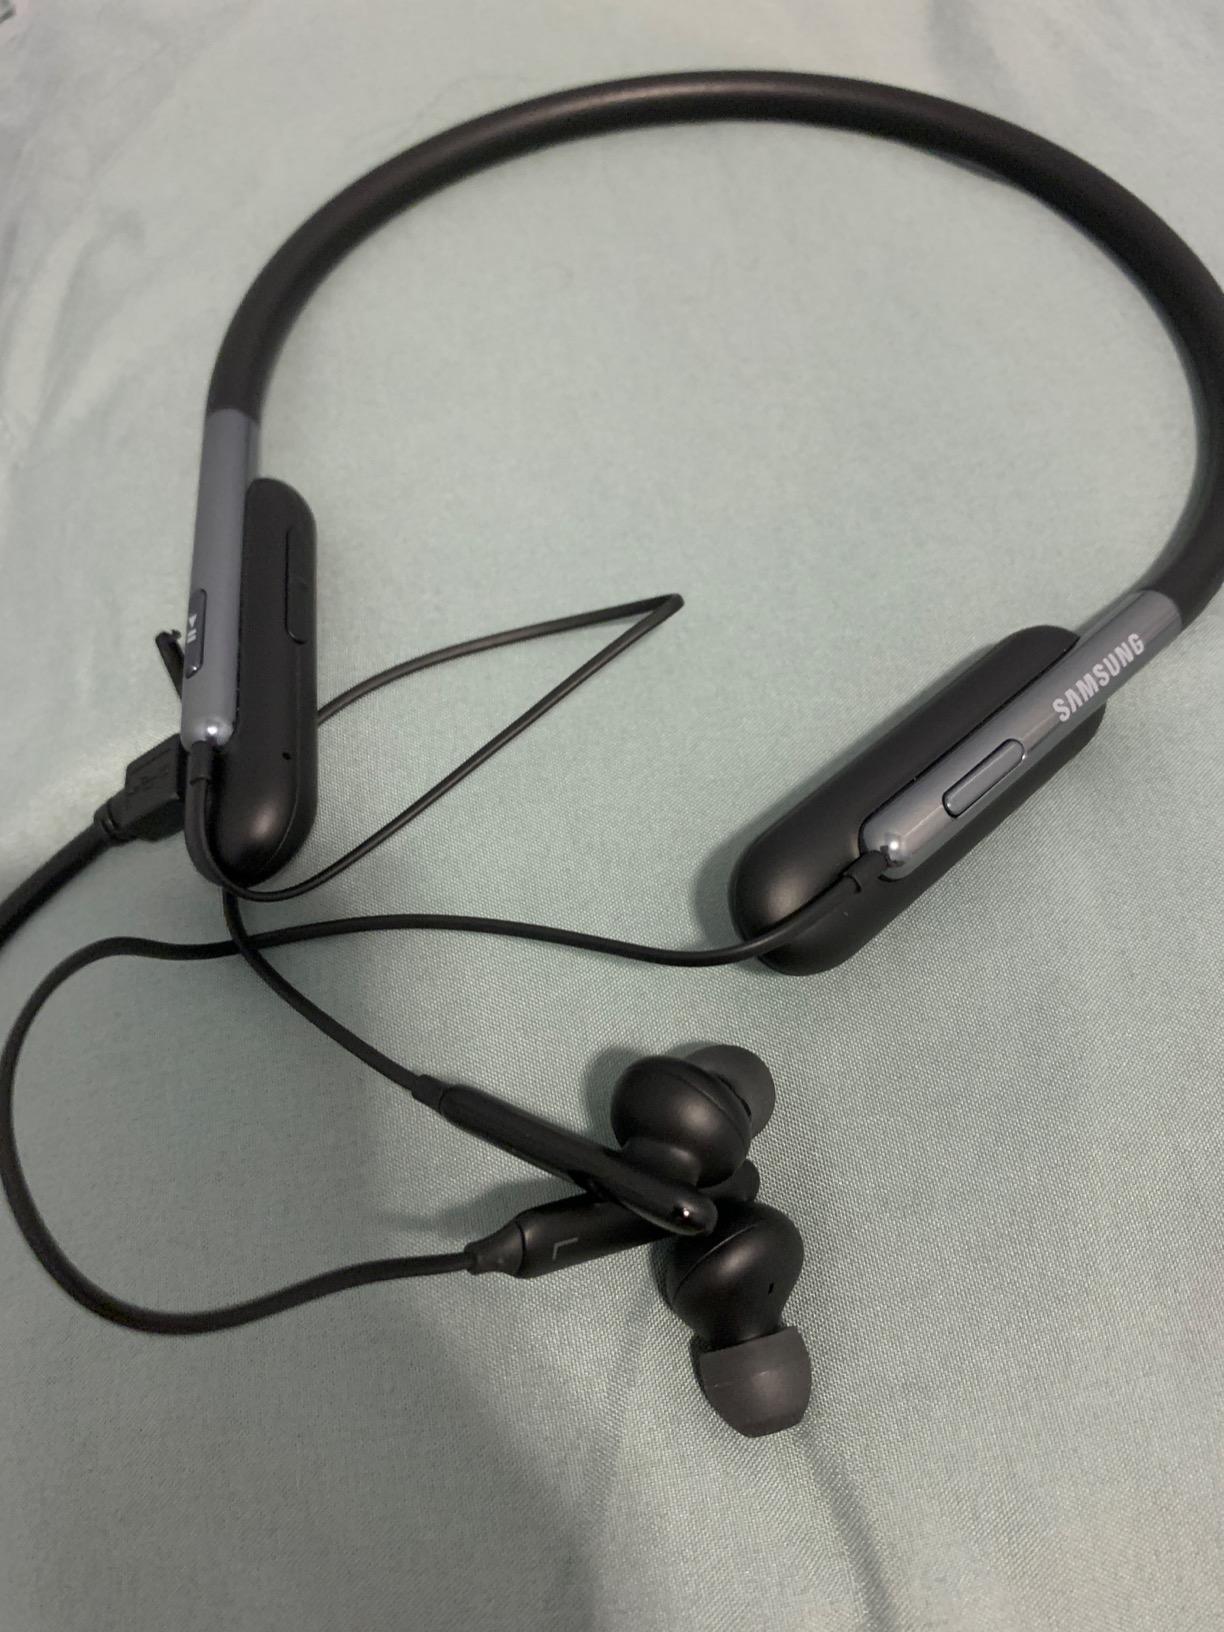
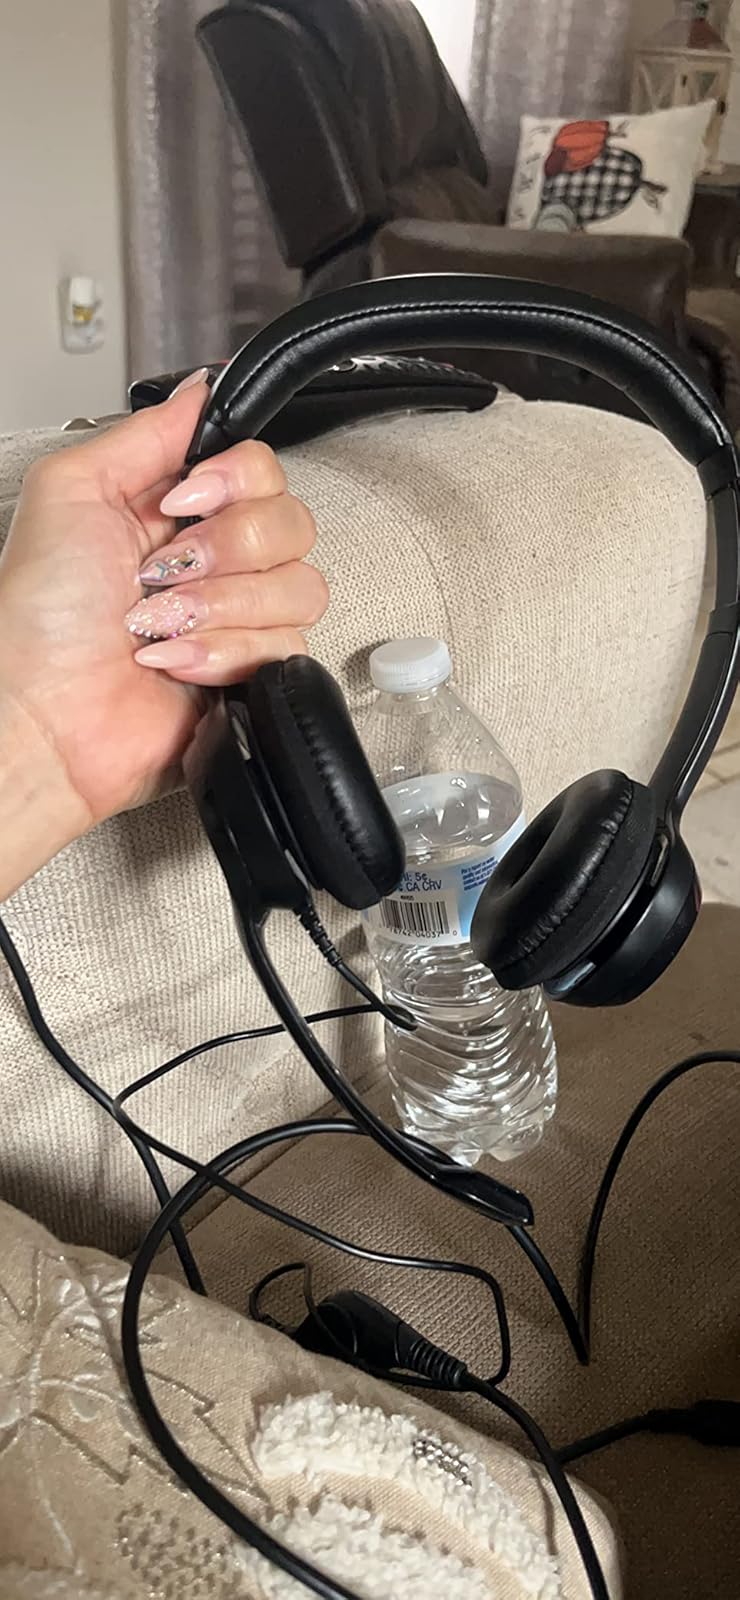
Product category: headphones
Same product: no